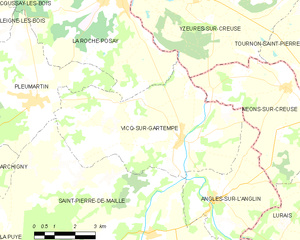
Carte des communes françaises Vicq-sur-Gartempe